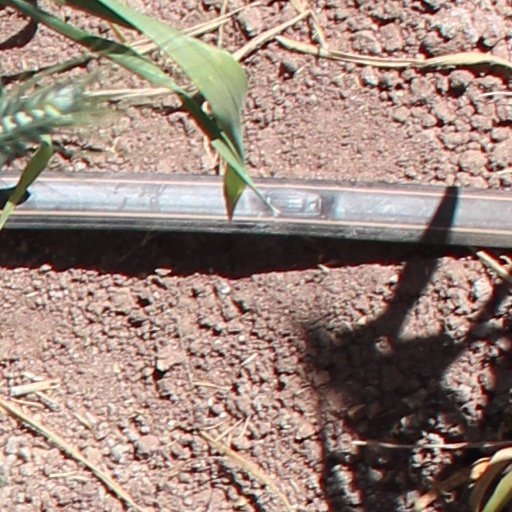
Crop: wheat